List of hundreds of Wales

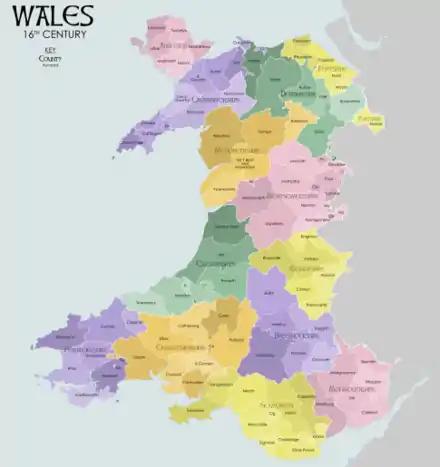
Hundreds of Tudor Wales

In Wales, a Celtic system of division called cantrefi (a hundred farmsteads) had existed for centuries and was of particular importance in the administration of the Welsh law. Following the Laws in Wales Acts 1535 and 1542, Wales was divided into a similar system of "hundreds" to be aligned with England.